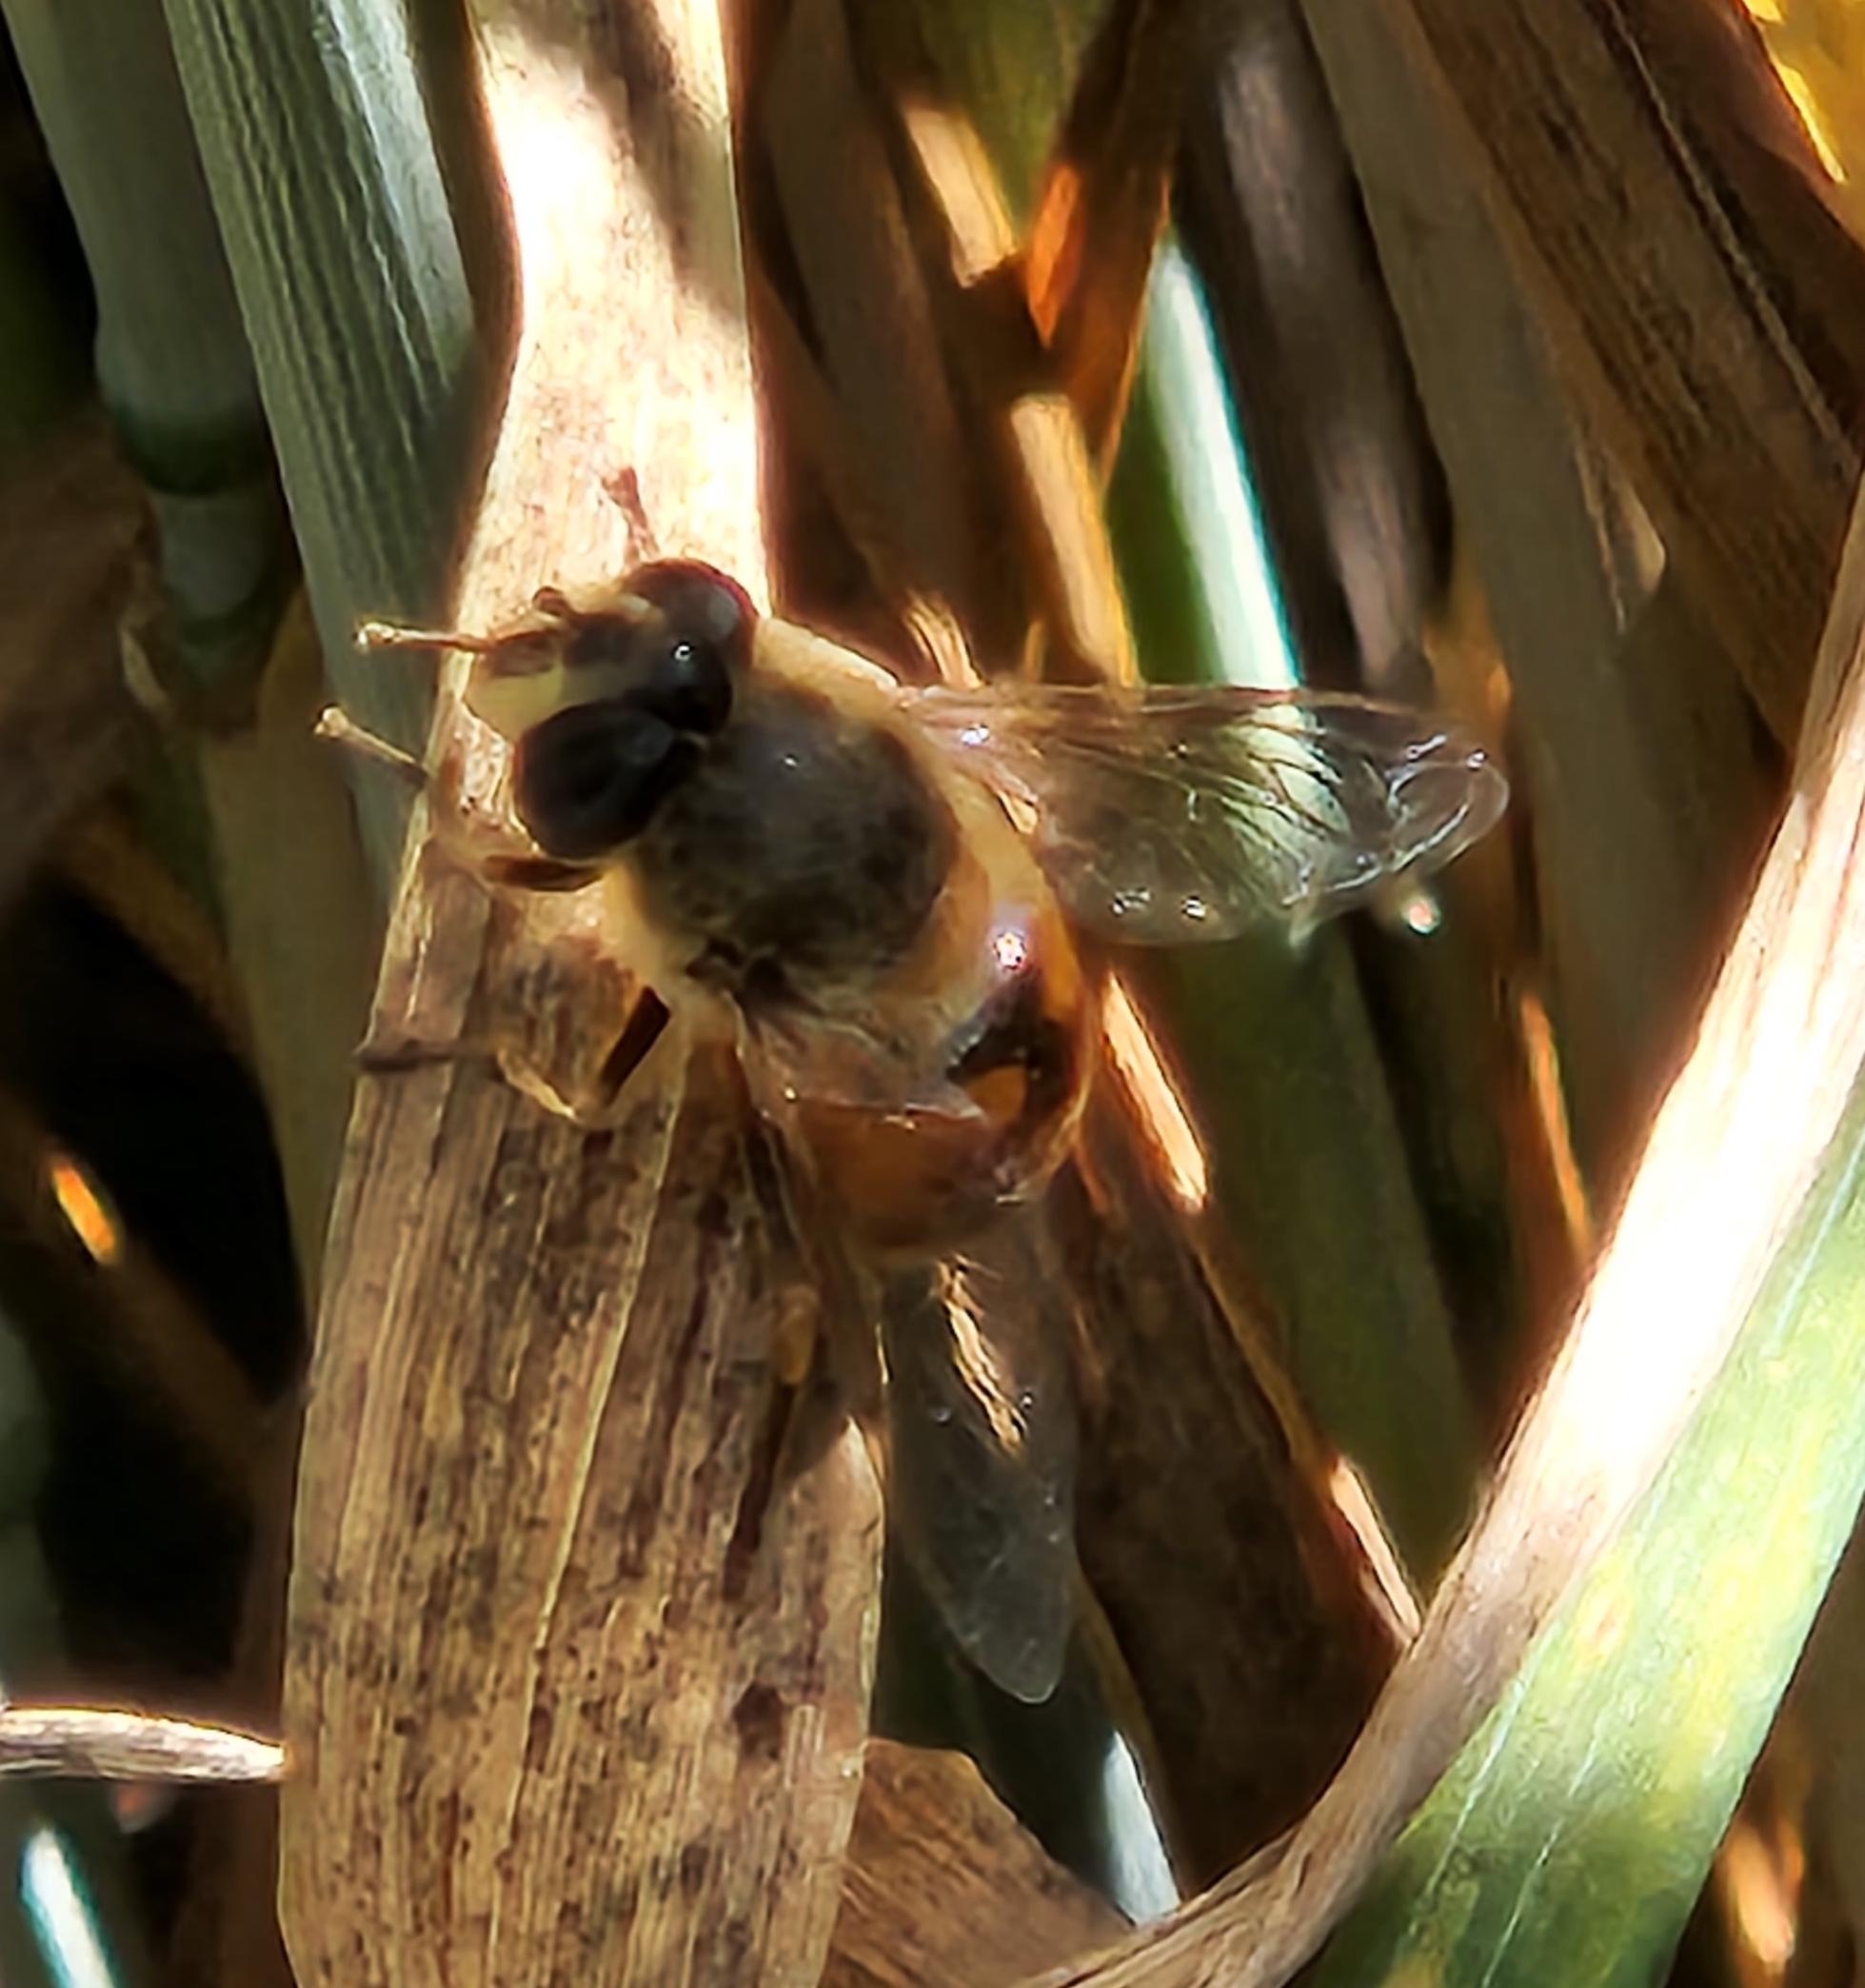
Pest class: predators